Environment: real
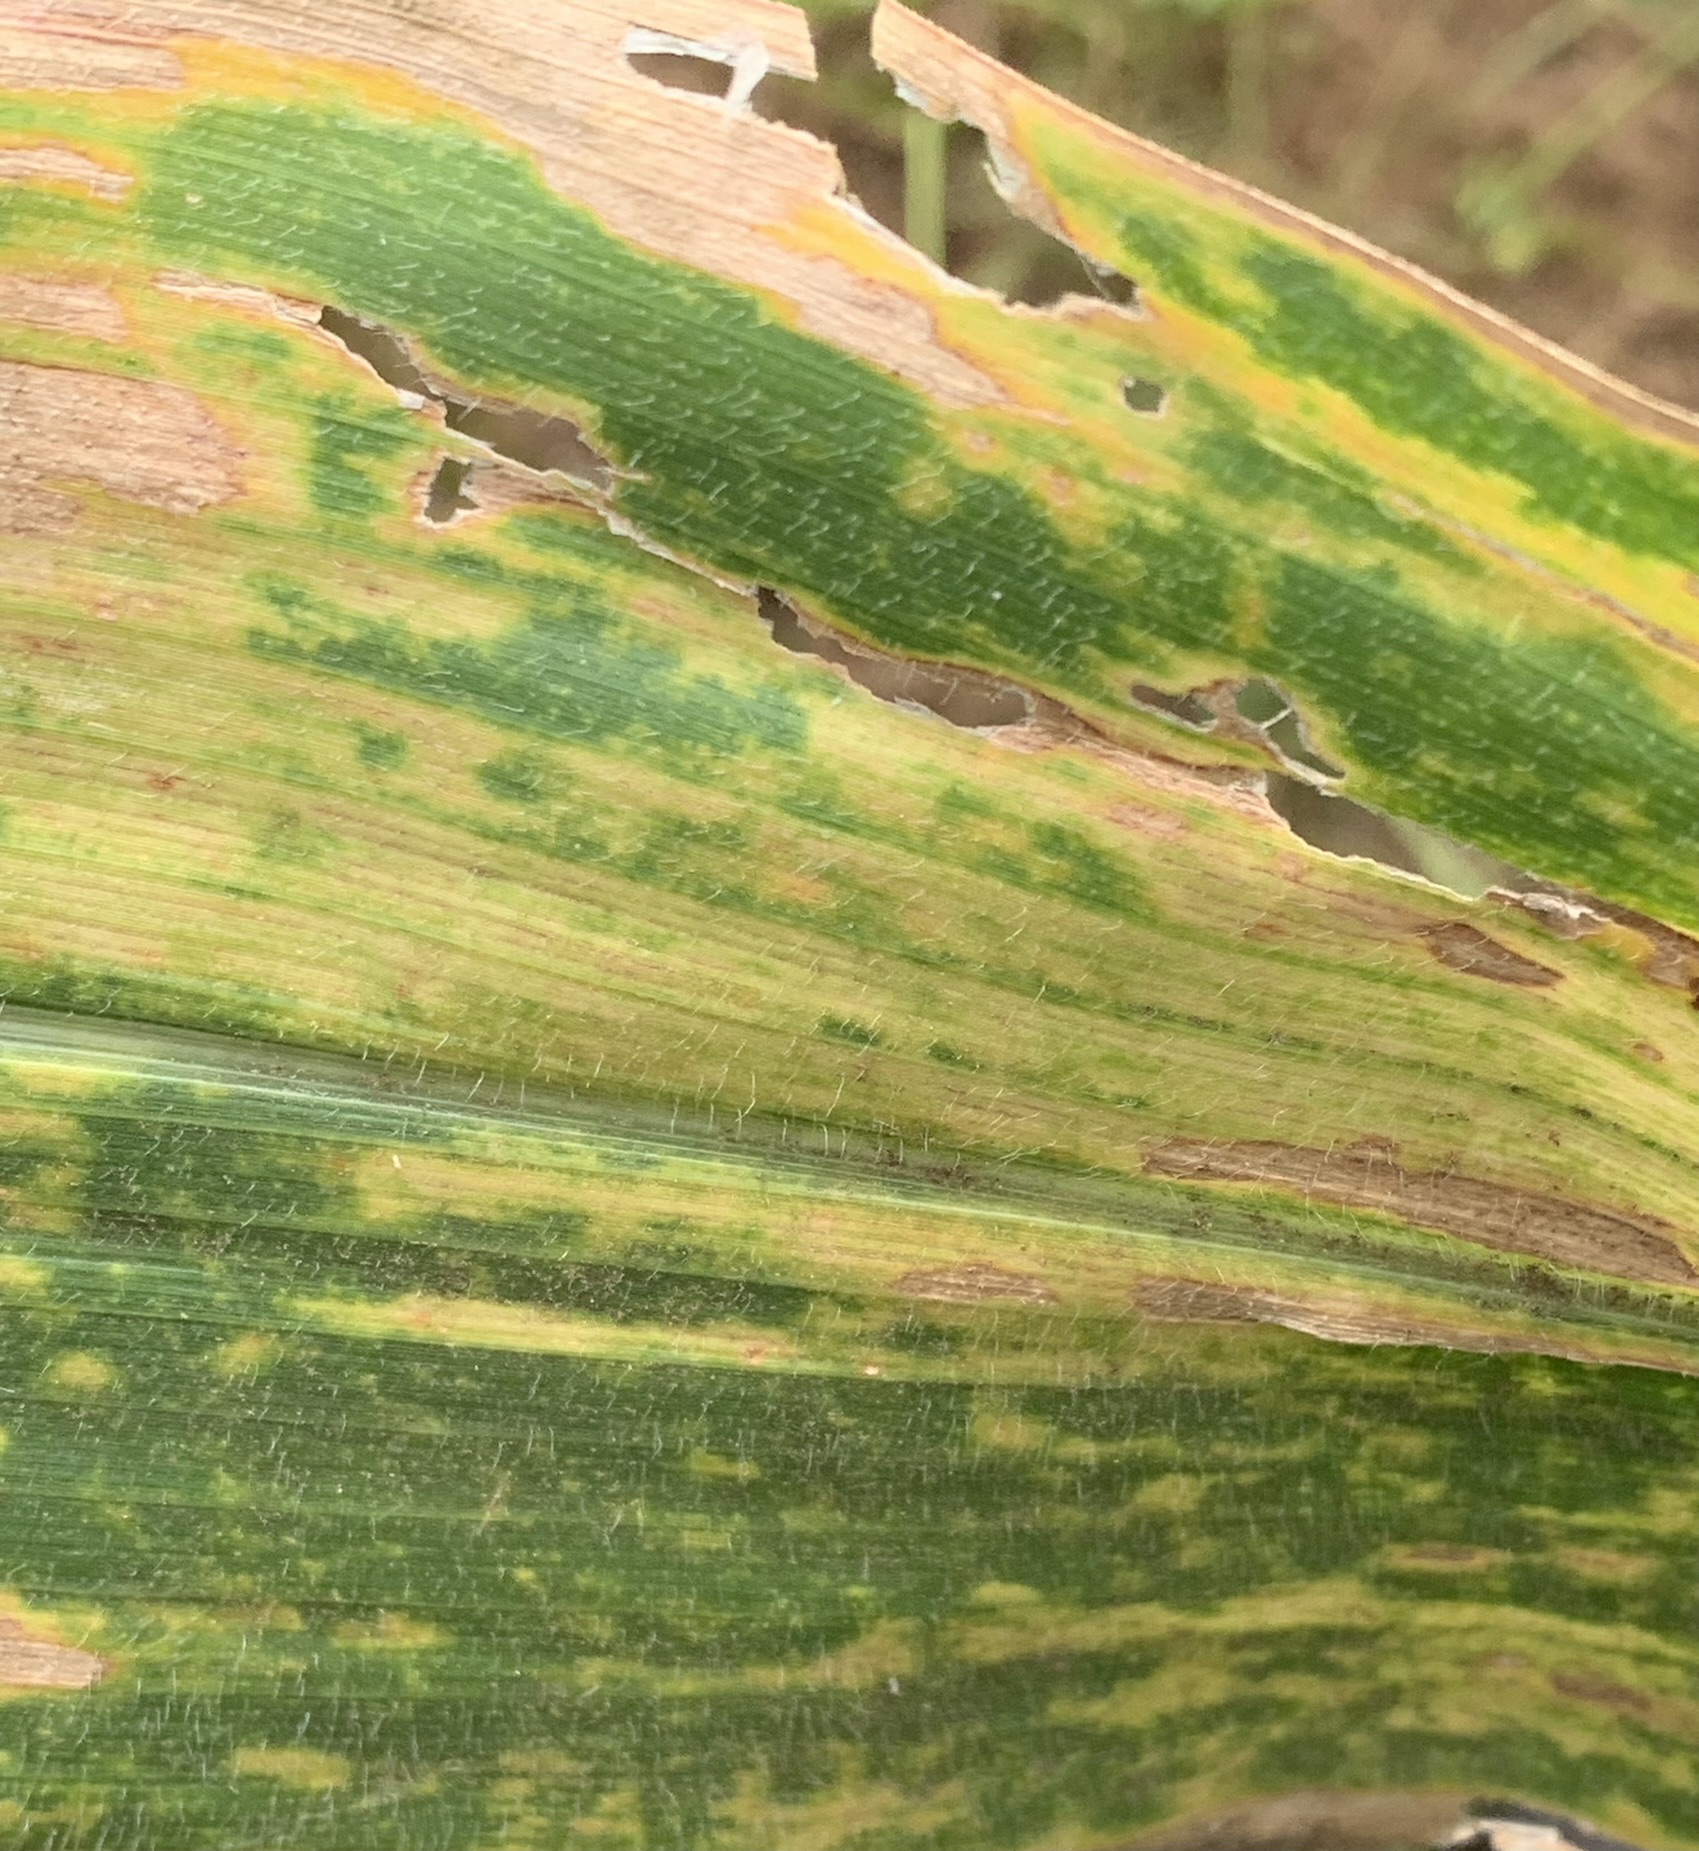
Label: lethal_necrosis